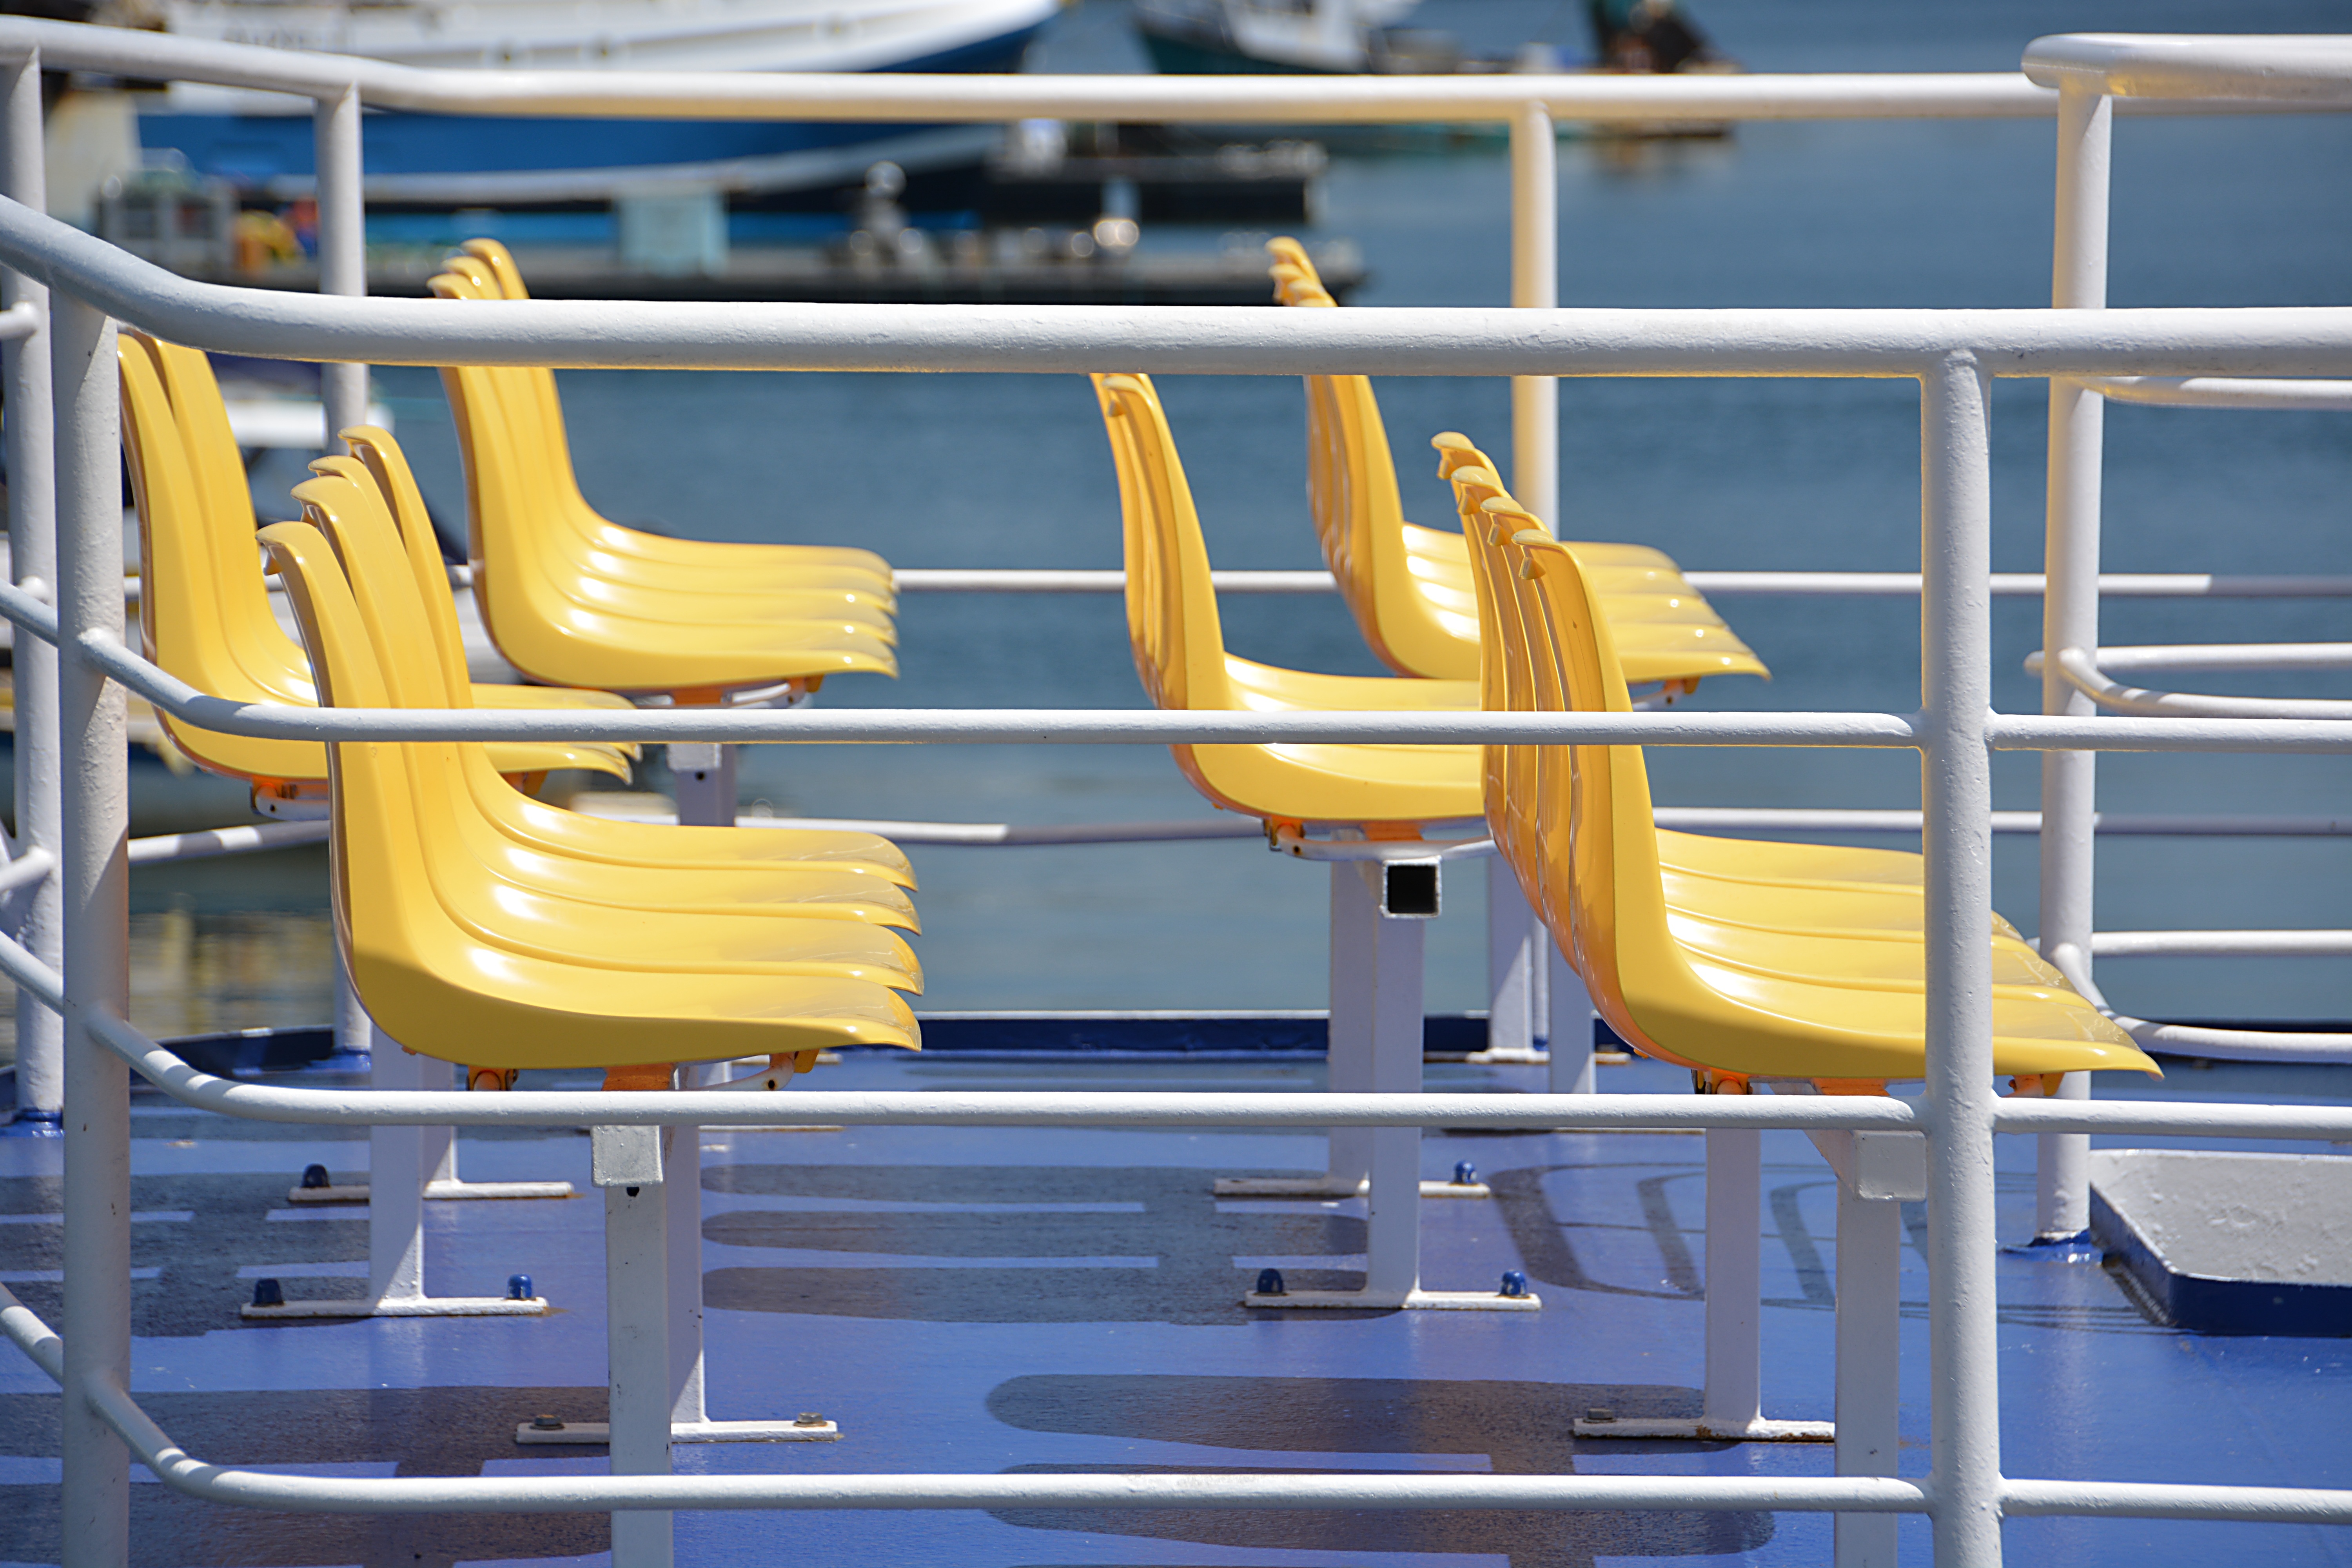
structure, wood, boat, plastic, travel, vehicle, furniture, room, tourism, interior design, cruise, colors, seats, sport venue, window covering, boxing ring